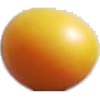
Label: cherry_wax_yellow